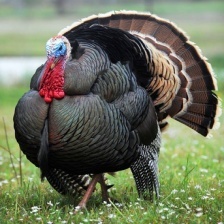
Species: WILD TURKEY
Scientific name: MELEAGRIS GALLOPAVO